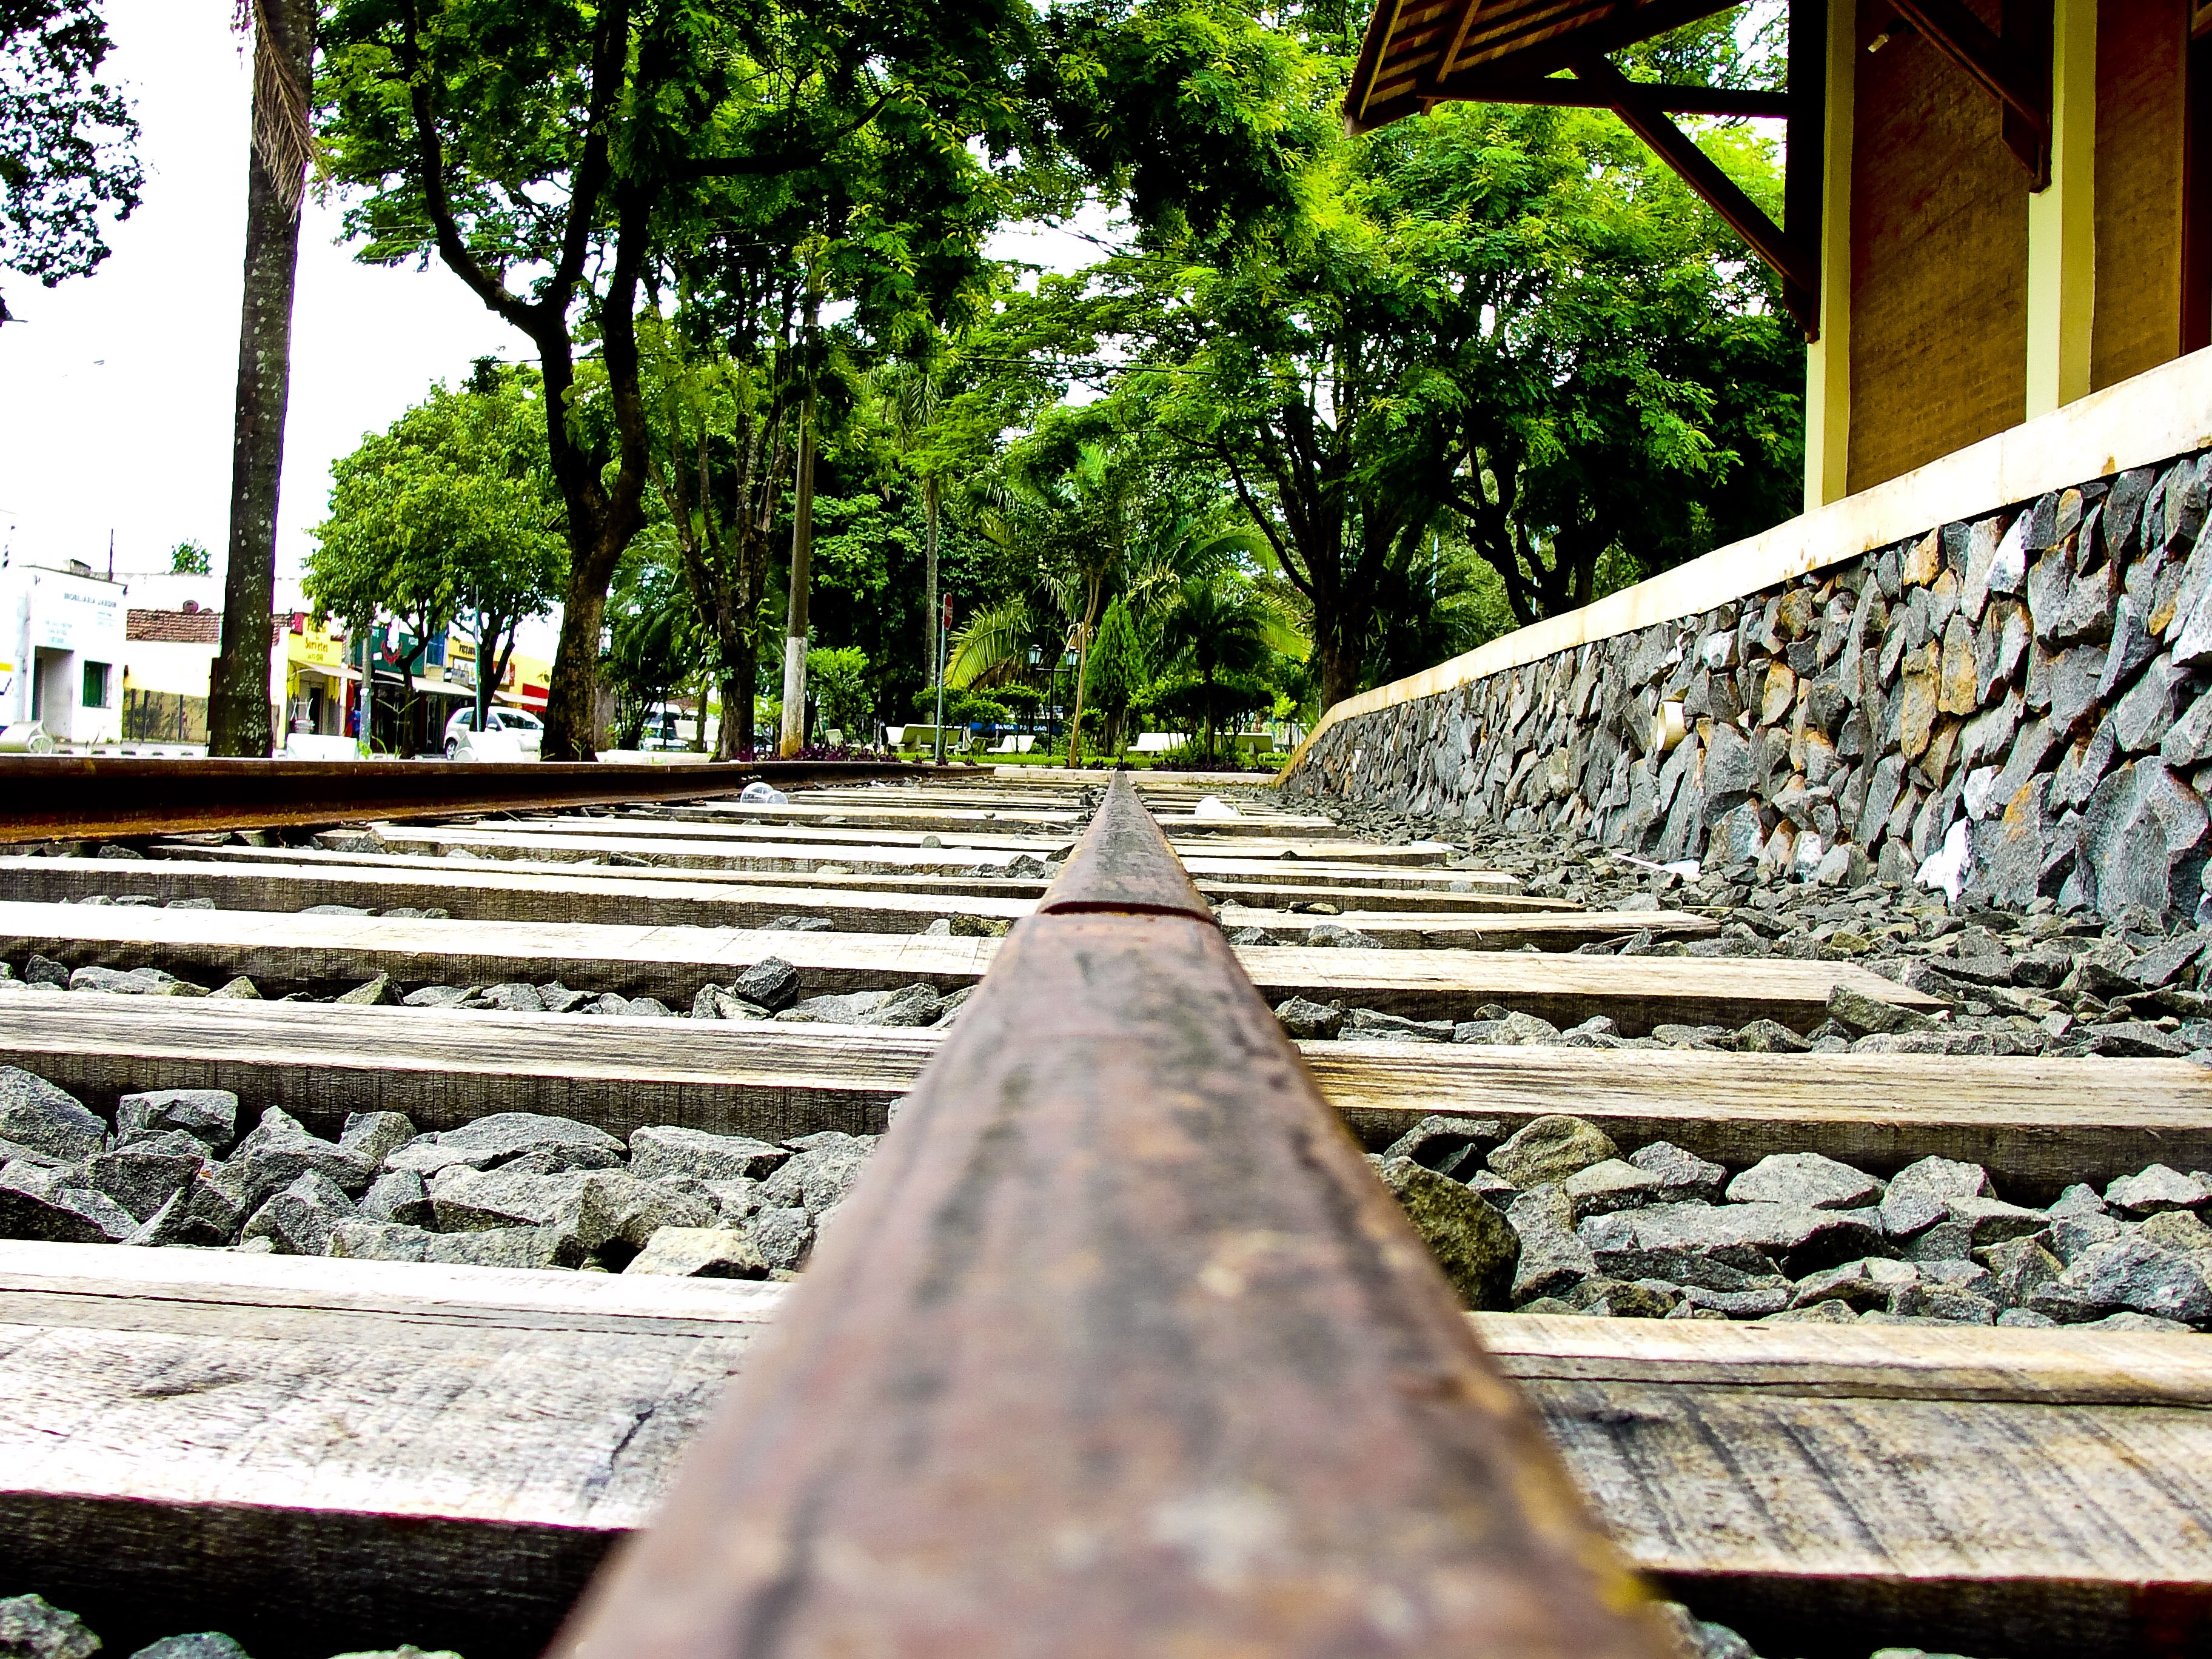
tree, wood, track, railway, train, travel, subway, metro, transit, transportation, transport, journey, station, trip, tracks, rails, destination, urban area, rail road